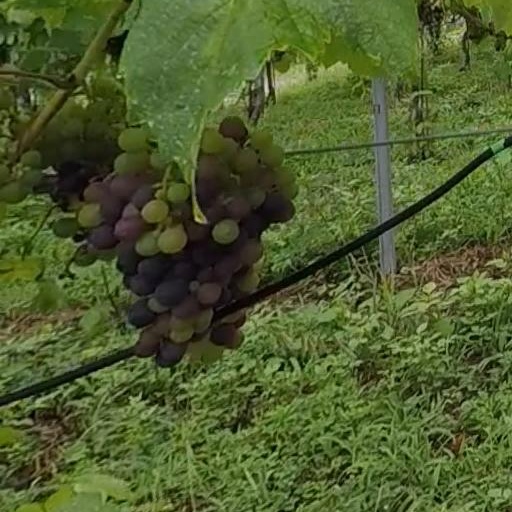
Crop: grape